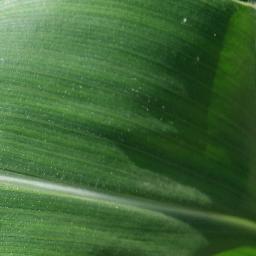
Label: Corn___healthy